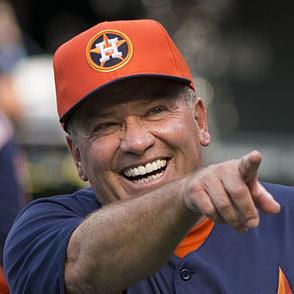
Age: 61